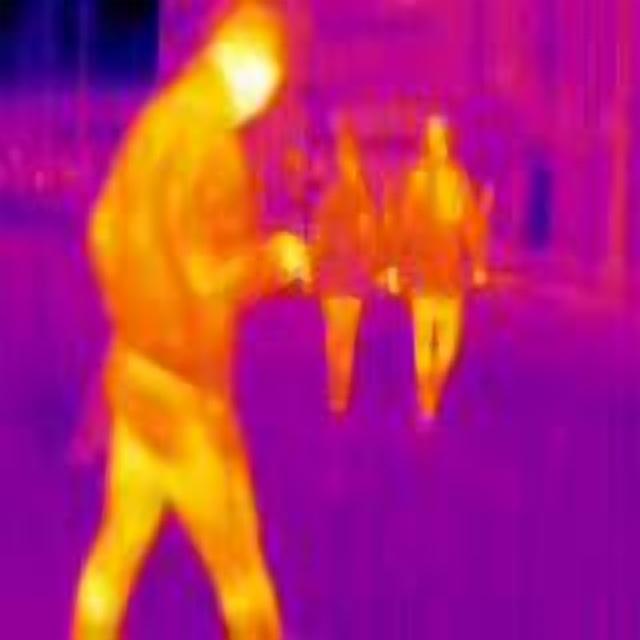
Detected objects:
label: person
label: person
label: person